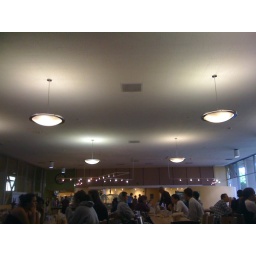
Lighting is low key, the room is REALLY big and is aided by a wall of windows on the right.